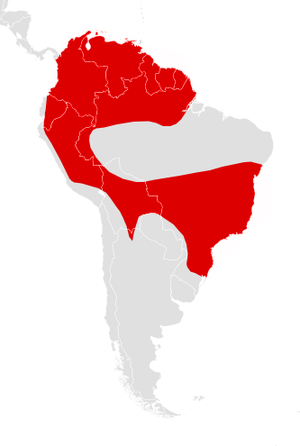
Cette liste commentée recense la mammalofaune en Guyane. Elle répertorie les espèces de mammifères guyanais actuels et celles qui ont été récemment classifiées comme éteintes. Cette liste comporte 250 espèces réparties en douze ordres et 43 familles, dont quatre sont « en danger », sept sont « vulnérables », cinq sont « quasi menacées » et 27 ont des « données insuffisantes » pour être classées.